Gligor Sokolović

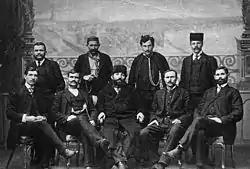
Serbian leaders during Young Turk Revolution in 1908. Sokolovic (first row, second from left). Also, Babunski, second row, first from right.

The Serbian leaders in Turkey held a conference in Skopje, August 1908, and passed a decision to found the Serbian Democratic League, whose objective was "...to aid the establishment of civil freedoms and constitutional life." The National Assembly of the Serbs in Turkey was held in Skopje from 2 to 11 February 1909, and the Constitution of the Serbian National Organization in the Ottoman Empire was passed; the requirements concerning education, political and economic life of the Serbs in Turkey were proclaimed. Besides the Chief Committee seated in Skopje, there were four district committees: for the Eparchy of Raška and Prizren, for the Skopje eparchy, for the Manastir Vilayet, and for the Salonica Vilayet. Gligor Sokolović, chief, was one of the deputies.